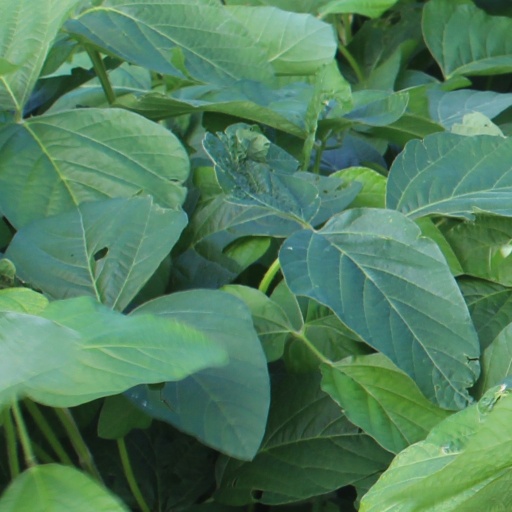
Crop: soybean